Hasbrouck Heights, New Jersey

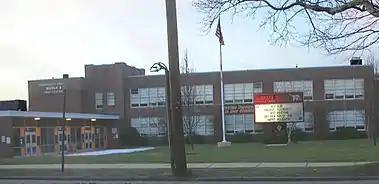
Hasbrouck Heights High School

The Hasbrouck Heights School District serves public school students in pre-kindergarten through twelfth grade. The district also serves students from Teterboro, a non-operating district that was merged into the Hasbrouck Heights School District following its dissolution on July 1, 2010. As of the 2020–21 school year, the district, comprised of four schools, had an enrollment of 1,745 students and 145.0 classroom teachers (on an FTE basis), for a student–teacher ratio of 12.0:1. Schools in the district (with 2020–21 enrollment data from the National Center for Education Statistics) are